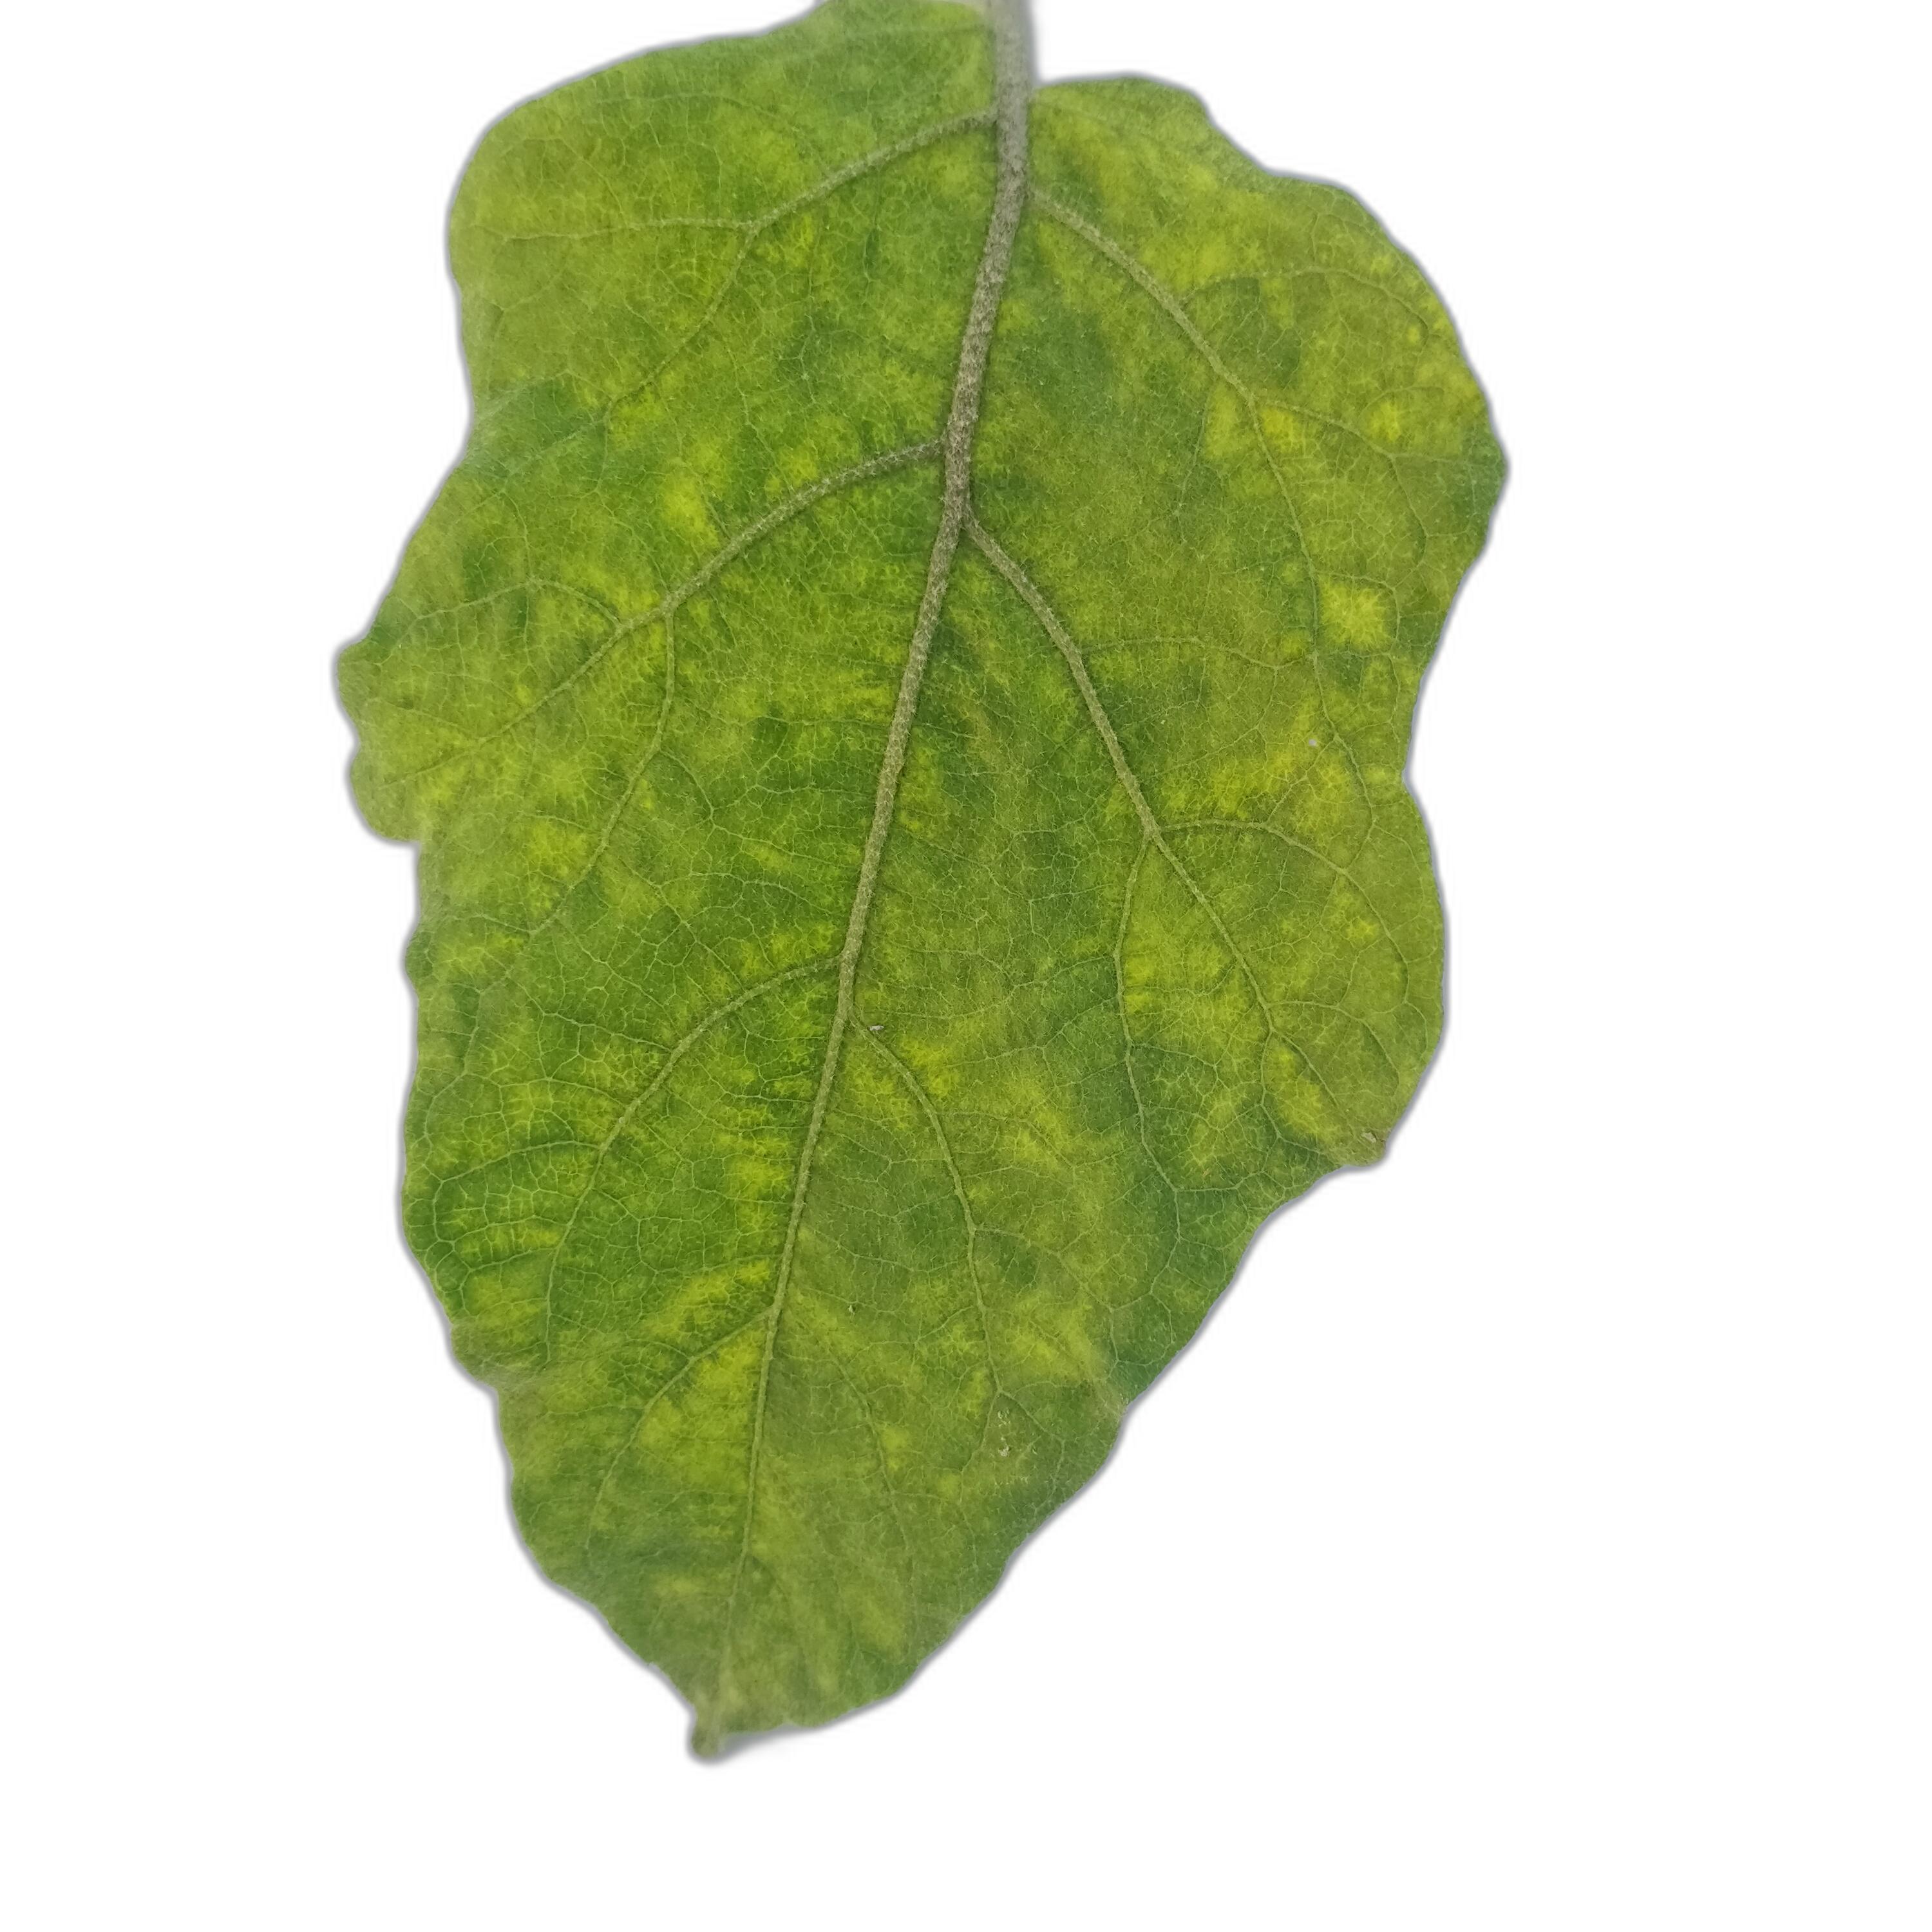
Label: Mosaic Virus Disease